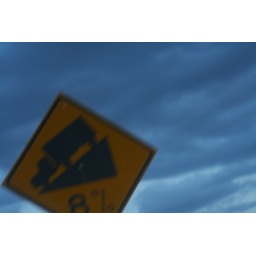
On the road again in Utah. the sign says it all,,,hold on to your coffee babe!!!